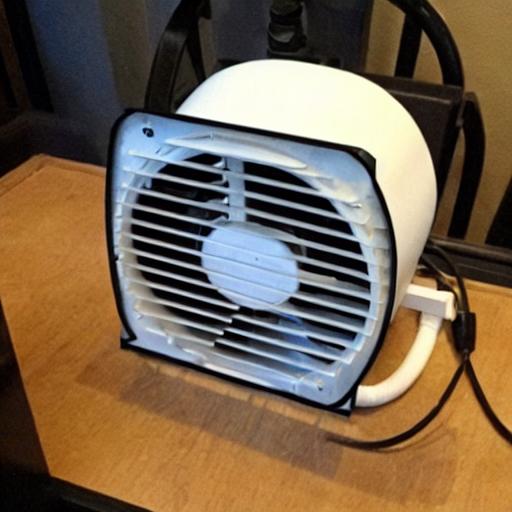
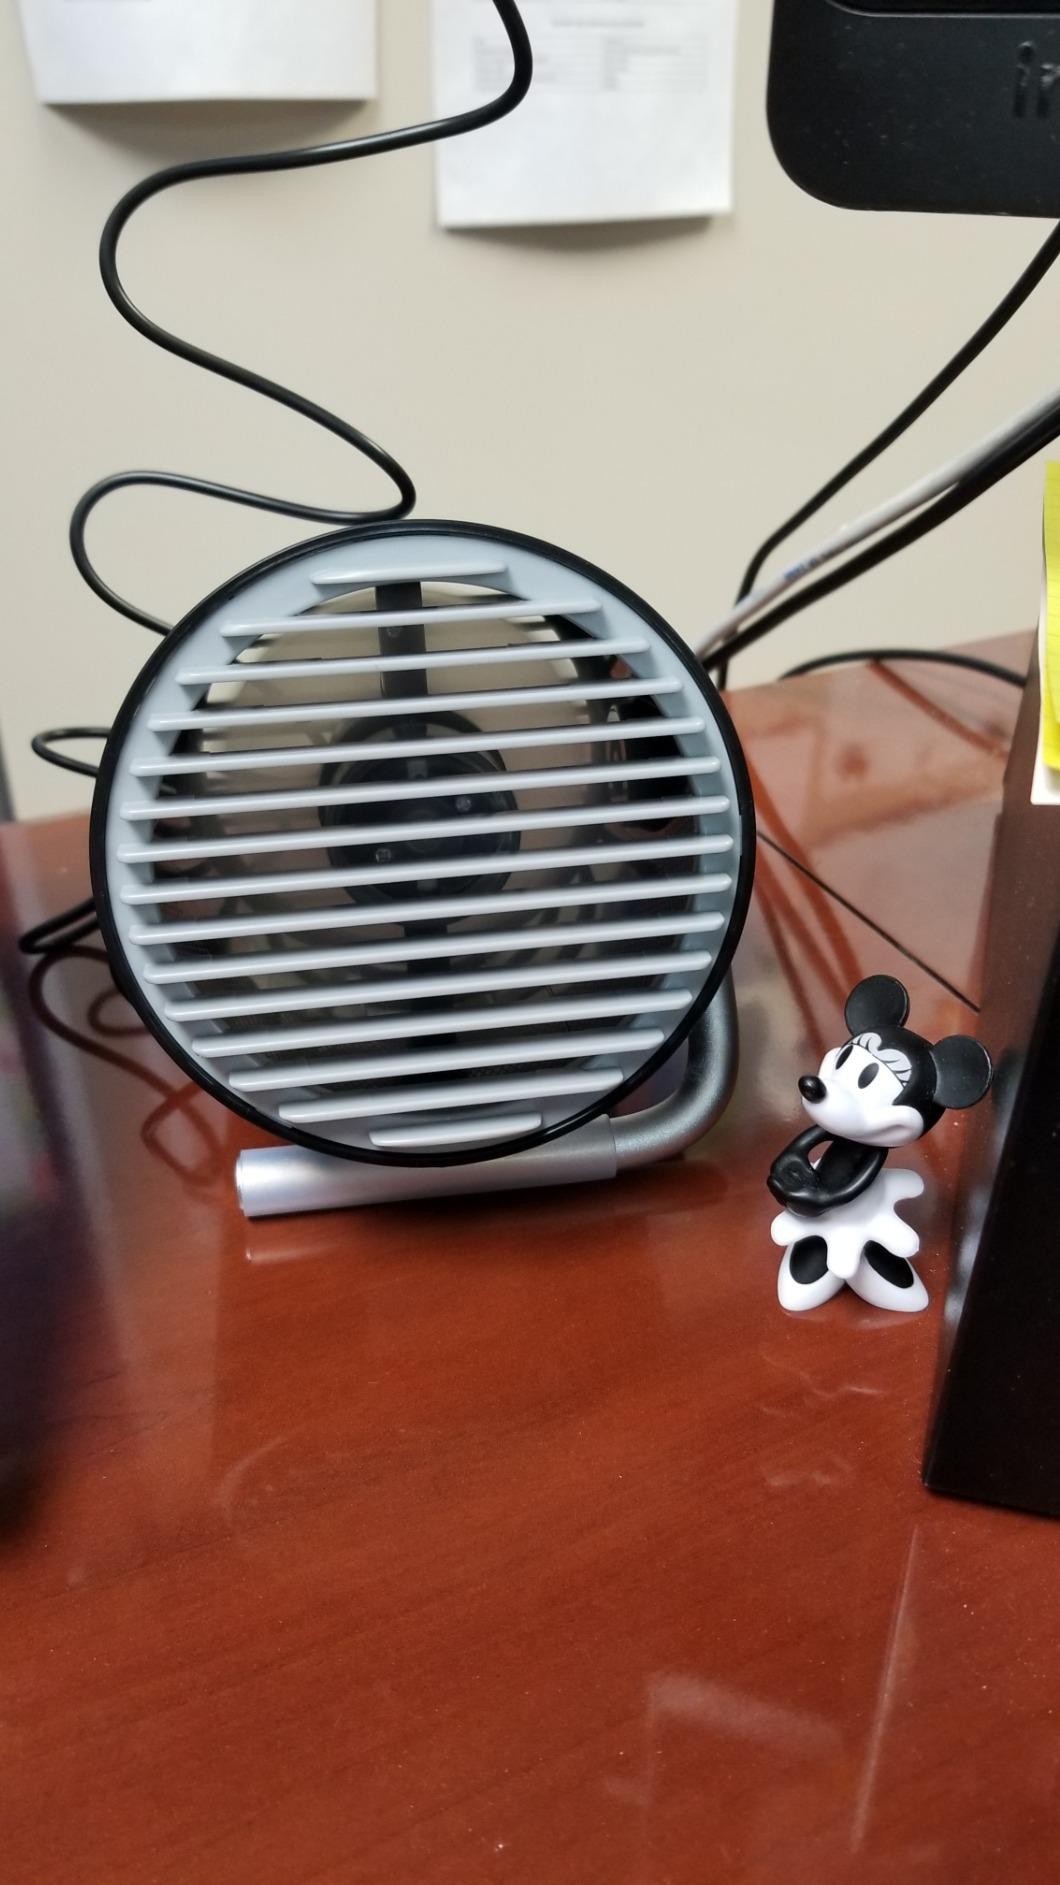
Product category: fan
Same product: no